Jarrod Saltalamacchia

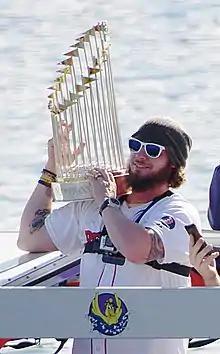
Saltalamacchia holding the trophy from the 2013 World Series

After a hot streak to start the 2014 MLB season which saw Saltalamacchia record four home runs and seven RBIs in 11 games, he fell into a slump, going a career-high 0-for-26 before recording a hit against the San Francisco Giants on May 16. Amidst another 0-for-11 slump, Saltalamacchia was placed on the concussion list on June 1, with the Marlins electing not to disclose how he suffered the injury. While the catcher continued to disappoint in hit production, carrying a .220 average into the start of August, he managed to raise his on-base percentage to .329 by drawing 43 walks in that same time frame. In 114 games for the Marlins in 2014, Saltalamacchia batted .220, with 11 home runs and 44 RBIs in 373 at-bats. Despite striking out 143 times, he also recorded 55 walks in 435 plate appearances.